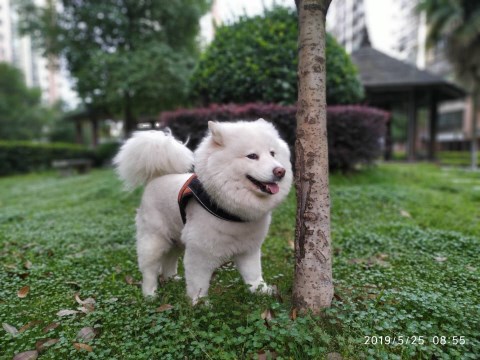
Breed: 2192-n000088-Samoyed